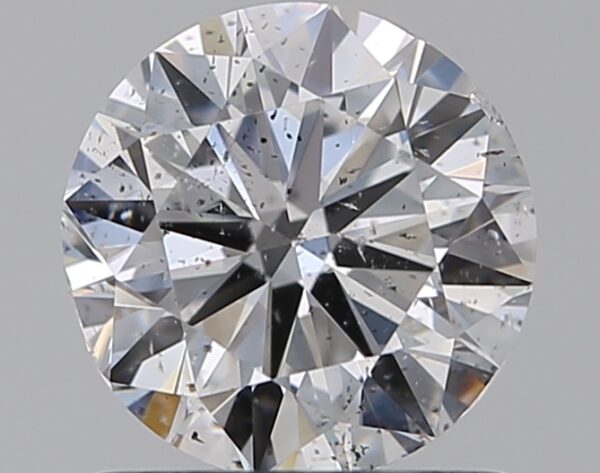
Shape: round
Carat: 0.77
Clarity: I1
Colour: D
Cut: EX
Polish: EX
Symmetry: EX
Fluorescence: N
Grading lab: GIA
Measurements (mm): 5.86 x 5.89 x 3.66